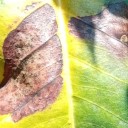
Label: Phoma